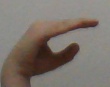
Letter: jeem